Painting in Ancient Egypt

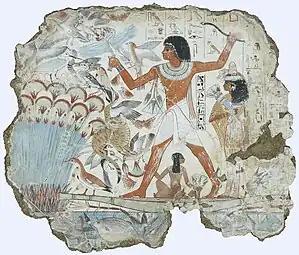
Tomb of Nebamun, Thebes

Painting in ancient Egypt is an important field of Egyptian art that extends from Prehistoric Egypt to the prohibition by Christianity of the polytheistic religion of ancient Egypt (Roman period of Egypt) which profoundly influenced the art of this period. Throughout the history of ancient Egypt, painting remained, for aesthetic and religious reasons, closely linked to sculpture: bas-reliefs are generally painted, as are statues. However, there are many examples of wall paintings without relief, whether from the Old (the Meidum Geese for example) or from the New Kingdom (the tombs of the Theban necropolis in particular).